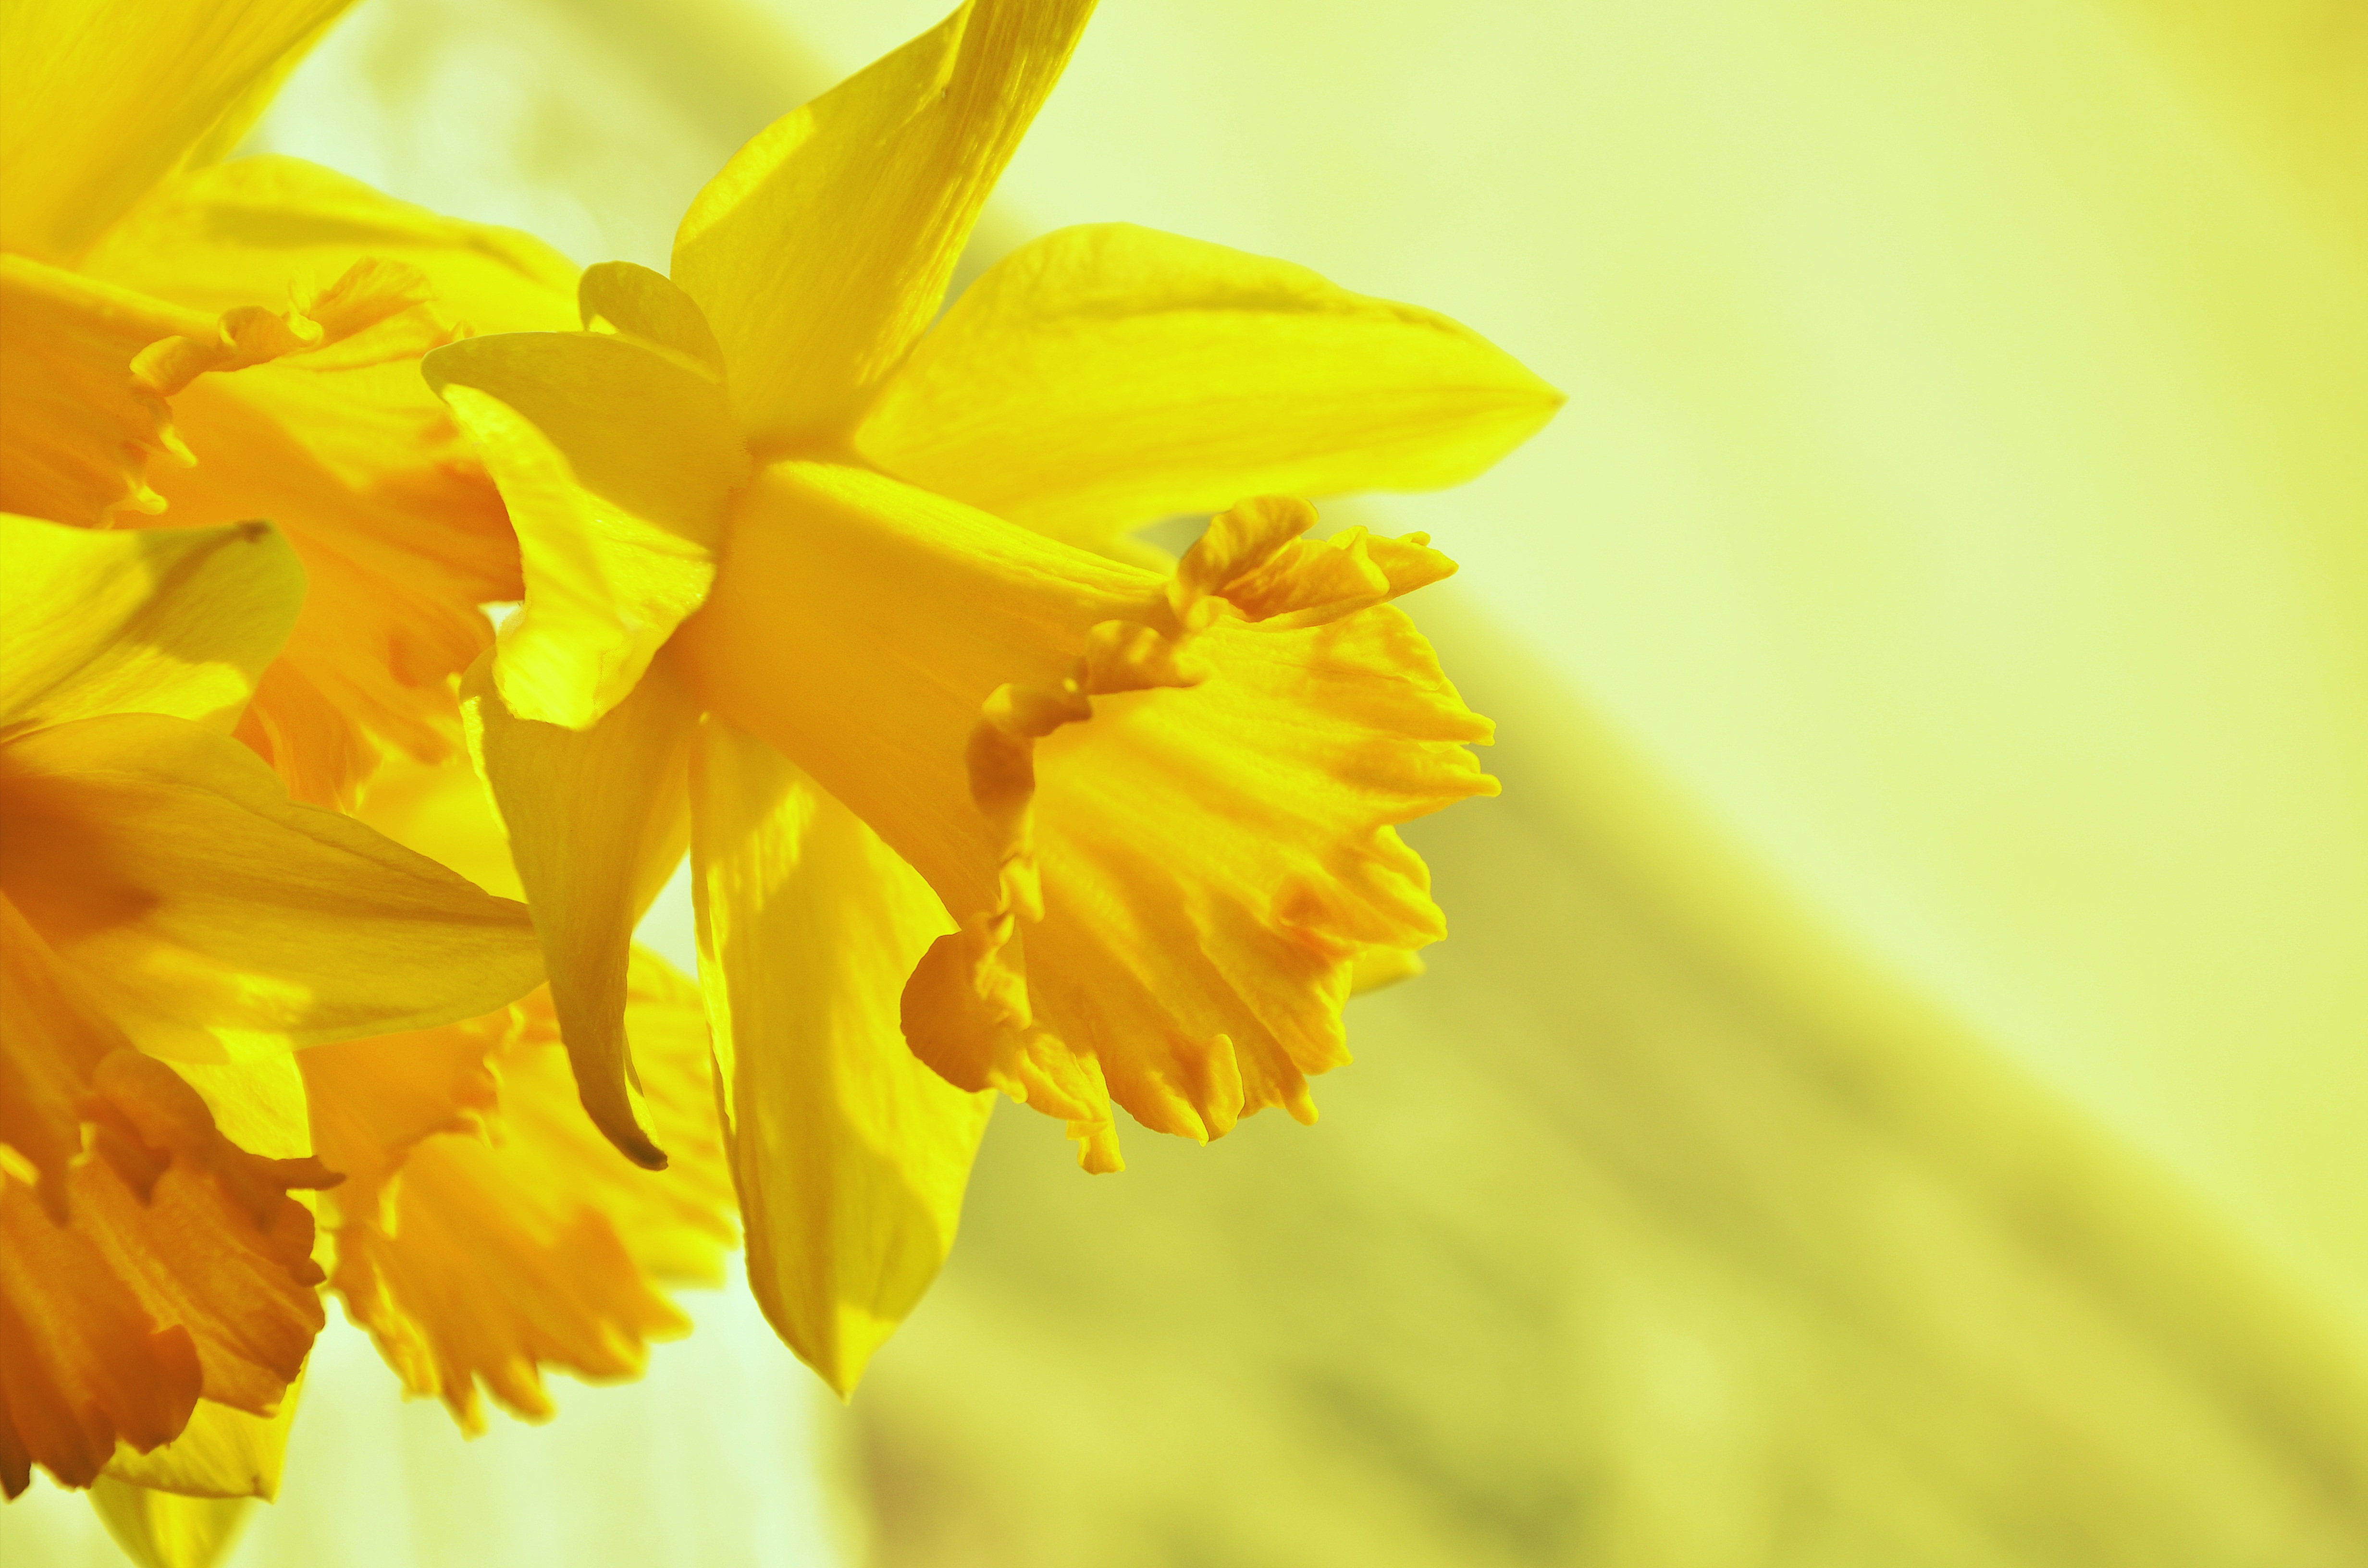
blossom, plant, photography, sunlight, flower, petal, bloom, spring, yellow, close, flora, close up, daffodils, narcissus, easter, yellow flowers, macro photography, flowering plant, narcissus pseudonarcissus, osterglocken, plant stem, land plant